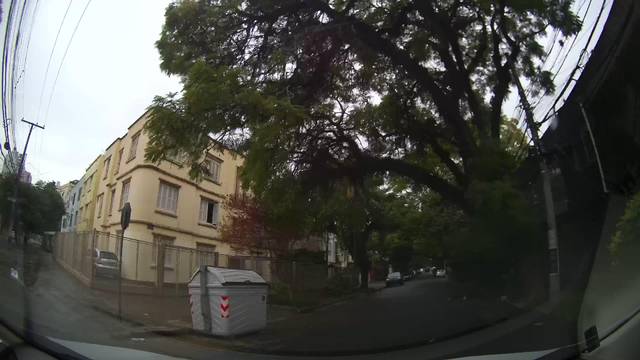
Region: Brazil
Coordinates: -30.034, -51.205